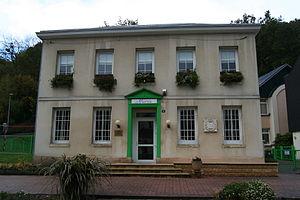
La mairie de Saint-Laurent-de-Brèvedent.
Saint-Laurent de Brèvedent est une commune française située dans le département de la Seine-Maritime en région Normandie.